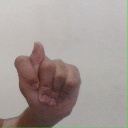
अक्षर: ट